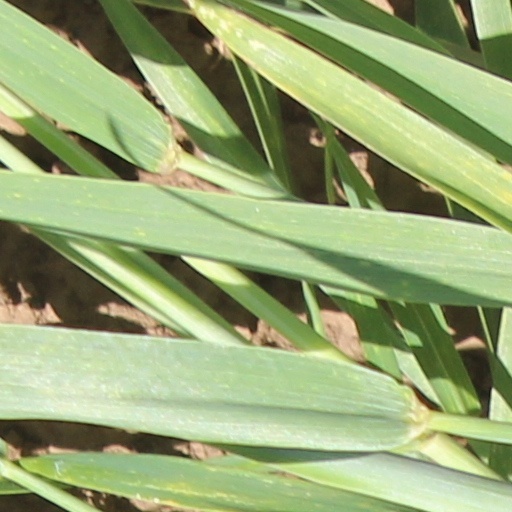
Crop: wheat